Winston Churchill

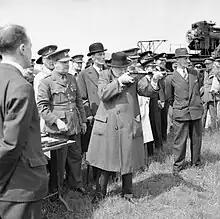
Churchill takes aim with a Sten sub-machine gun in June 1941.

After the Allies failed to prevent the German occupation of Norway, the Commons held a debate from 7 to 9 May on the government's conduct of the war. This became known as the Norway Debate, one of the most significant events in parliamentary history. On the second day, the Labour opposition called for a division which was in effect a vote of no confidence in Chamberlain's government. Churchill was called upon to wind up the debate, which placed him in the difficult position of having to defend the government without damaging his prestige. Although the government won the vote, its majority was drastically reduced amid calls for a national government.